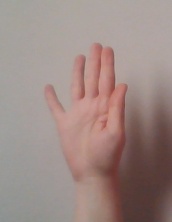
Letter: sheen